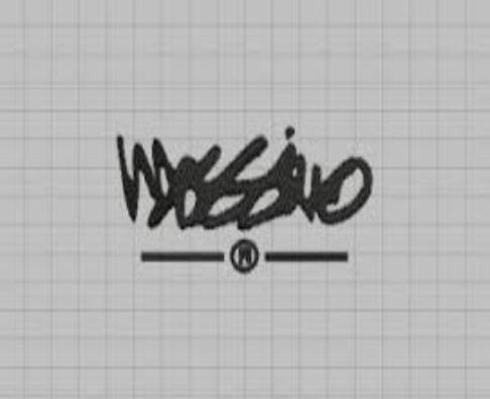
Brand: mossimo
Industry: Clothes